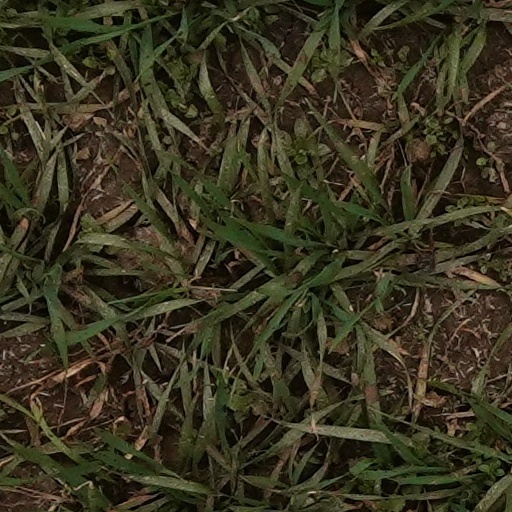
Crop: wheat